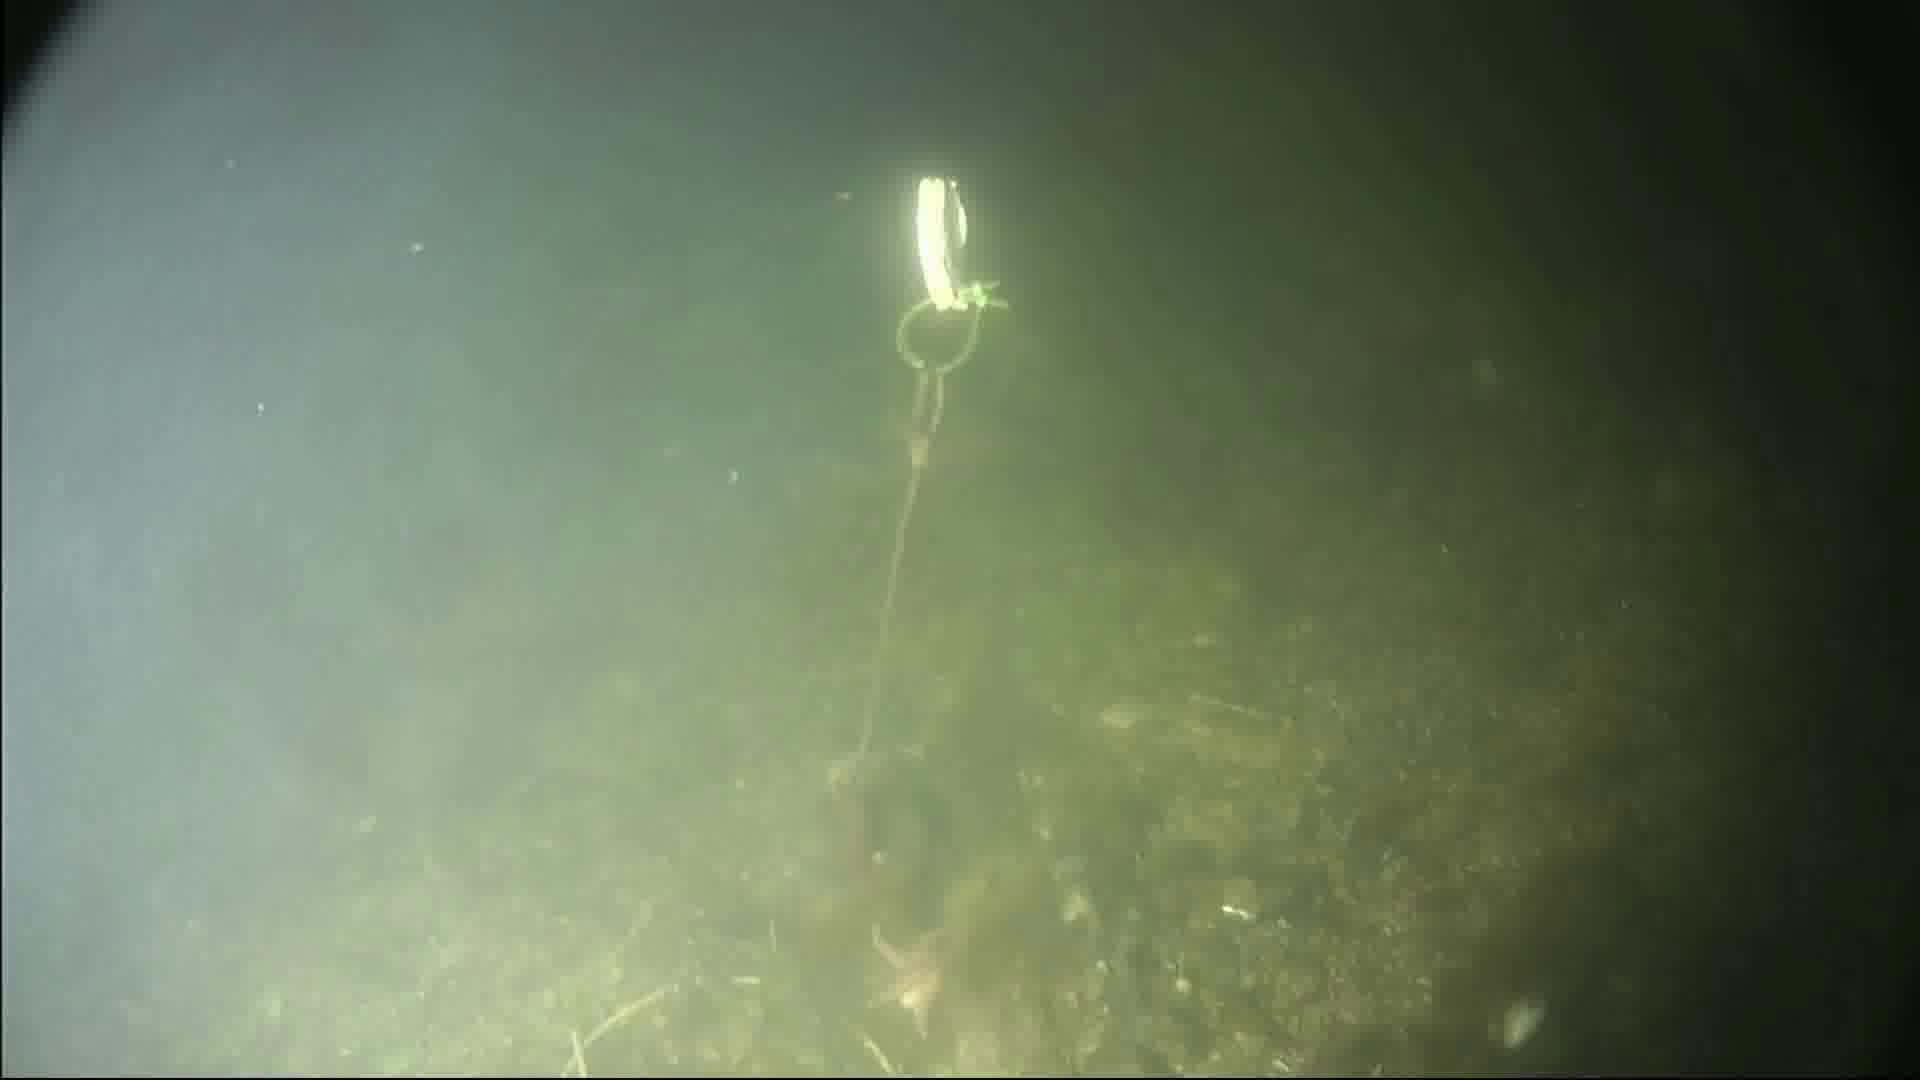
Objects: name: starfish